Quebec

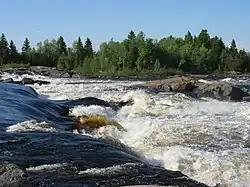
Michel's falls on Ashuapmushuan River in Saint-Félicien, Saguenay–Lac-Saint-Jean

Located in the eastern part of Canada, Quebec occupies a territory nearly three times the size of France. It holds an area of and its borders are more than long. Most of Quebec is very sparsely populated. The most populous physiographic region is the Great Lakes–St. Lawrence Lowlands. The combination of rich soils and the lowlands' relatively warm climate makes this valley the most prolific agricultural area of Quebec. The rural part of the landscape is divided into narrow rectangular tracts of land that extend from the river and date back to the seigneurial system.